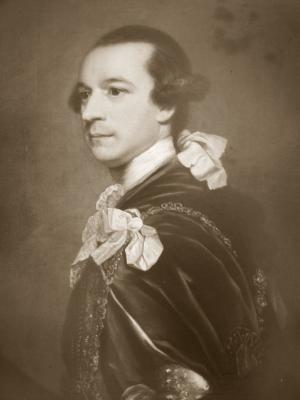
Le Leader de la Chambre des lords est le ministre chargé des relations avec la Chambre des lords au sein du gouvernement et membre du Cabinet du Royaume-Uni.